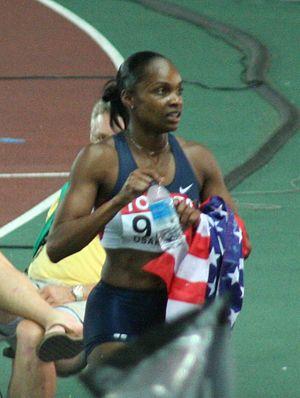
Michelle Perry, est une athlète américaine spécialiste du 100 m haies et de l'heptathlon.